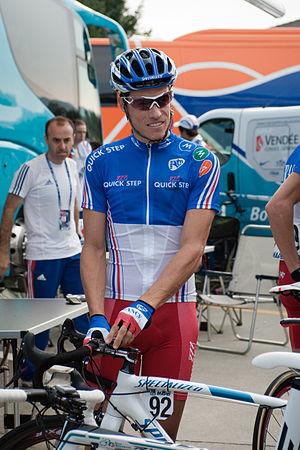
Sylvain Chavanel pendant les Championnats du monde de cyclisme sur route 2009 à Mendrisio en Suisse.